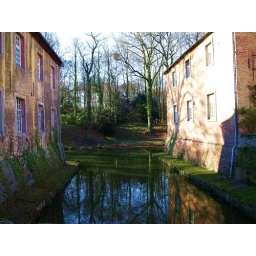
The inner area of the castle is surrounded by water also...